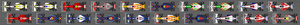
Le Grand Prix de Monaco 2009, disputé sur le circuit de Monaco le 24 mai 2009, est la 809ᵉ épreuve du championnat du monde de Formule 1 courue depuis 1950 et la sixième manche du championnat 2009.